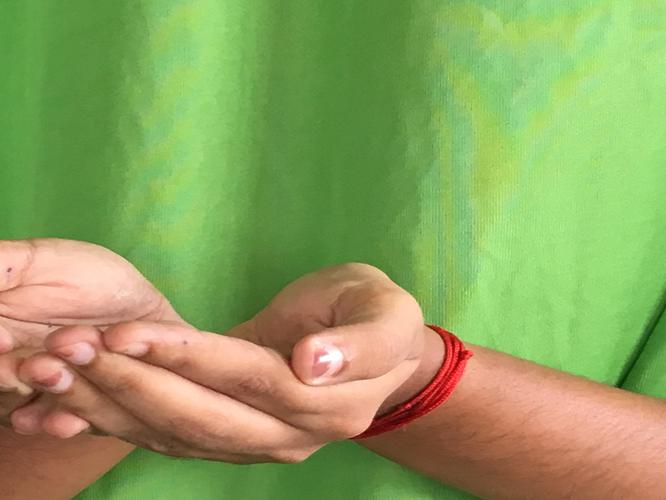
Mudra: Pushpaputa
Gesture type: double_hand